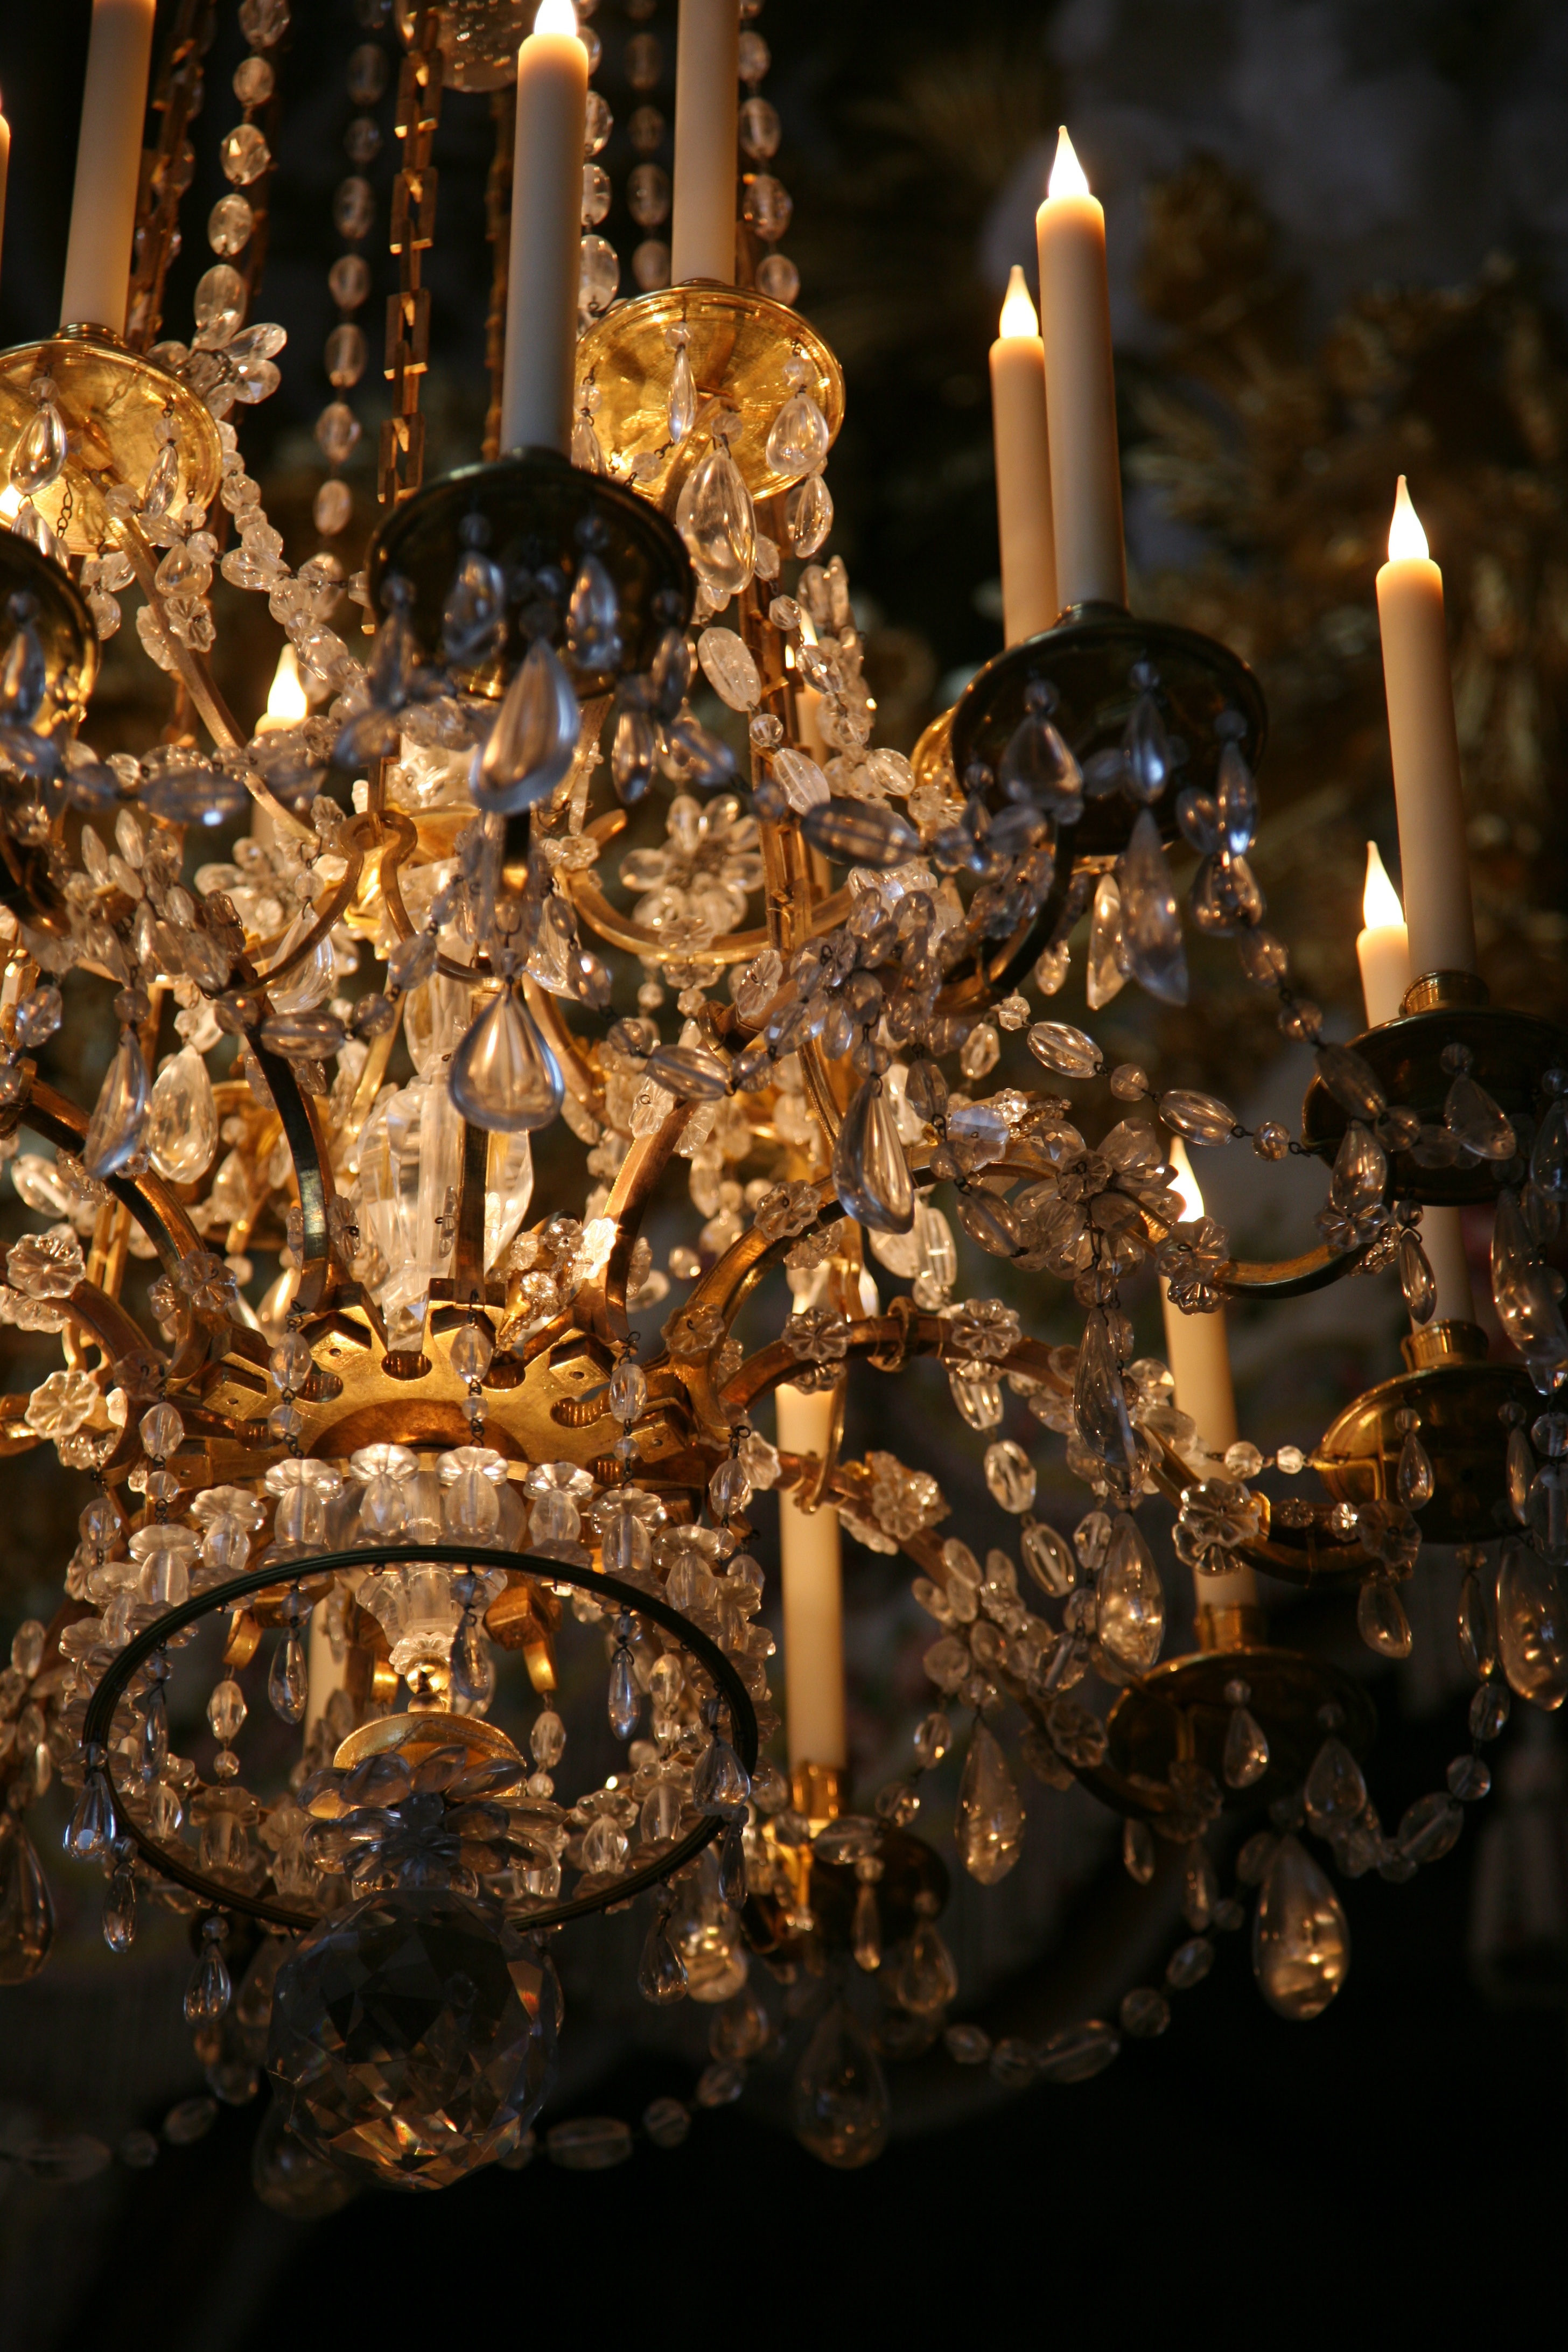
light, palace, france, lighting, decor, christmas decoration, light fixture, palacio, chandelier, versailles, schloss, lustre, kastellvanversailles, palaceofversailles, palaciodeversalles, versalles, yvelines, kastell, schlossversailles, chateaudeversailles